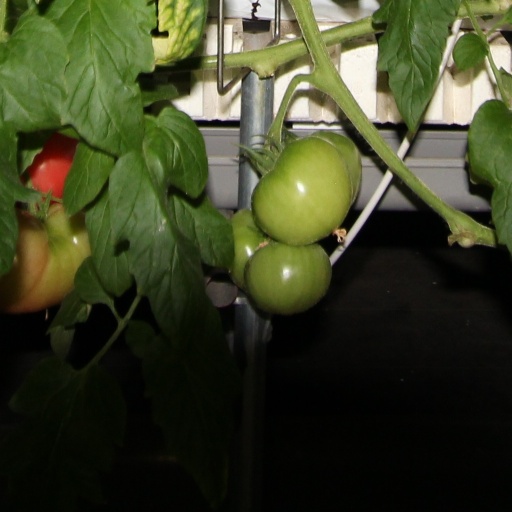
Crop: tomato